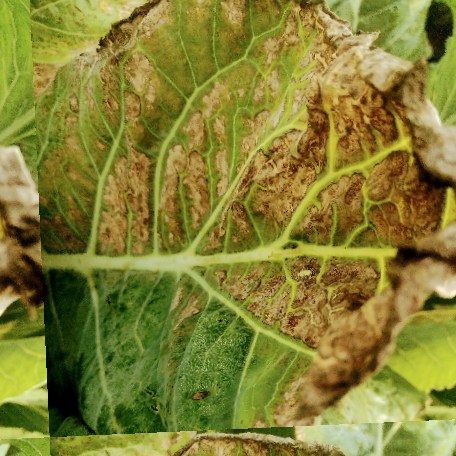
Label: Downy Mildew